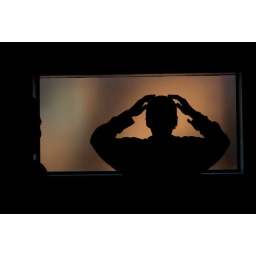
shot some photos against a window in my house at sunset